A606 road

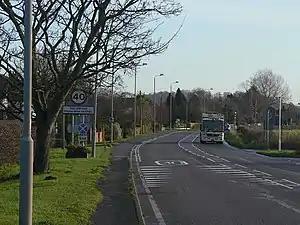
Entering Tollerton from the low bridge

There is a 14 ft 6 in low bridge (the former railway), so there is a turning point for high vehicles. For the next mile the road is the parish boundary between Tollerton to the left, and Plumtree, to the right. It passes Tollerton post office and there is traffic lights for "Tollerton Lane" (for Nottingham Airport), where there is the Total "Lane End Garage". The road becomes the parish boundary between Plumtree and Normanton-on-the-Wolds, to the left. The former A606 used to go through both villages before 1930. At the end of the joint bypass, there is a right turn for the British Geological Survey. It passes through Stanton-on-the-Wolds. At the junction for Keyworth, there is the Murco "Wolds Service Station". At a crossroads, there is access to Widmerpool, to the right, and the former Widmerpool railway station. The road meets the dual-carriageway A46 at an interchange. This point is the southern end of the A46 Newark to Widmerpool Improvement.